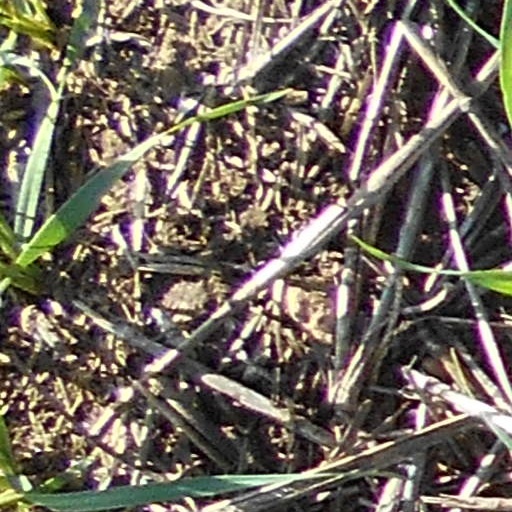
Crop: wheat